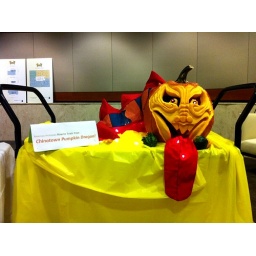
My Chinatown-based office's entry in the annual office building pumpkin carving contest.